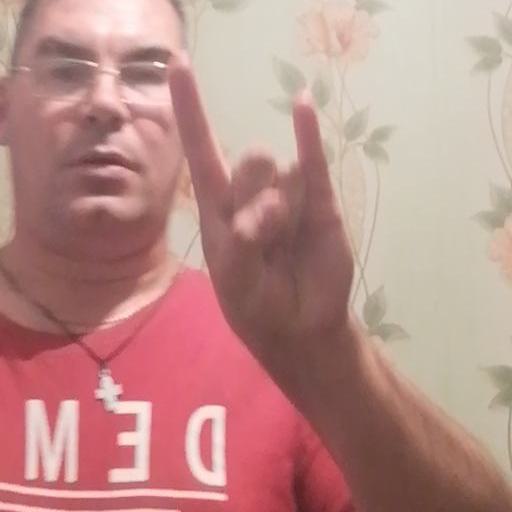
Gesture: rock